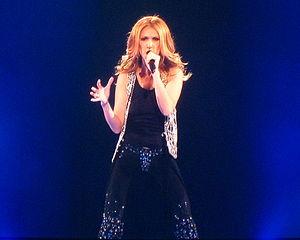
La discographie de Céline Dion comprend l'ensemble des disques produits et publiés au cours de sa carrière. Elle se compose de 27 albums studio, 7 albums en concert, 14 compilations et près de 130 singles. Menant une carrière francophone et anglophone, la chanteuse canadienne publie 16 albums studio en français et 10 en anglais.